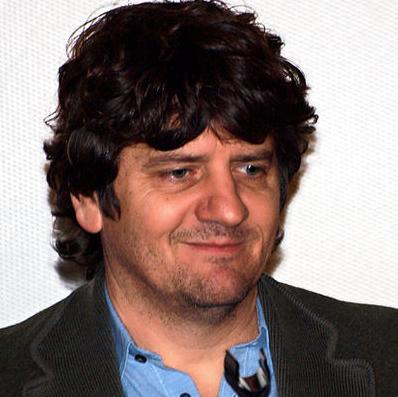
Age: 44